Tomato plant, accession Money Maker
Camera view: tilt-top (135 deg); turntable rotation: 210 degrees
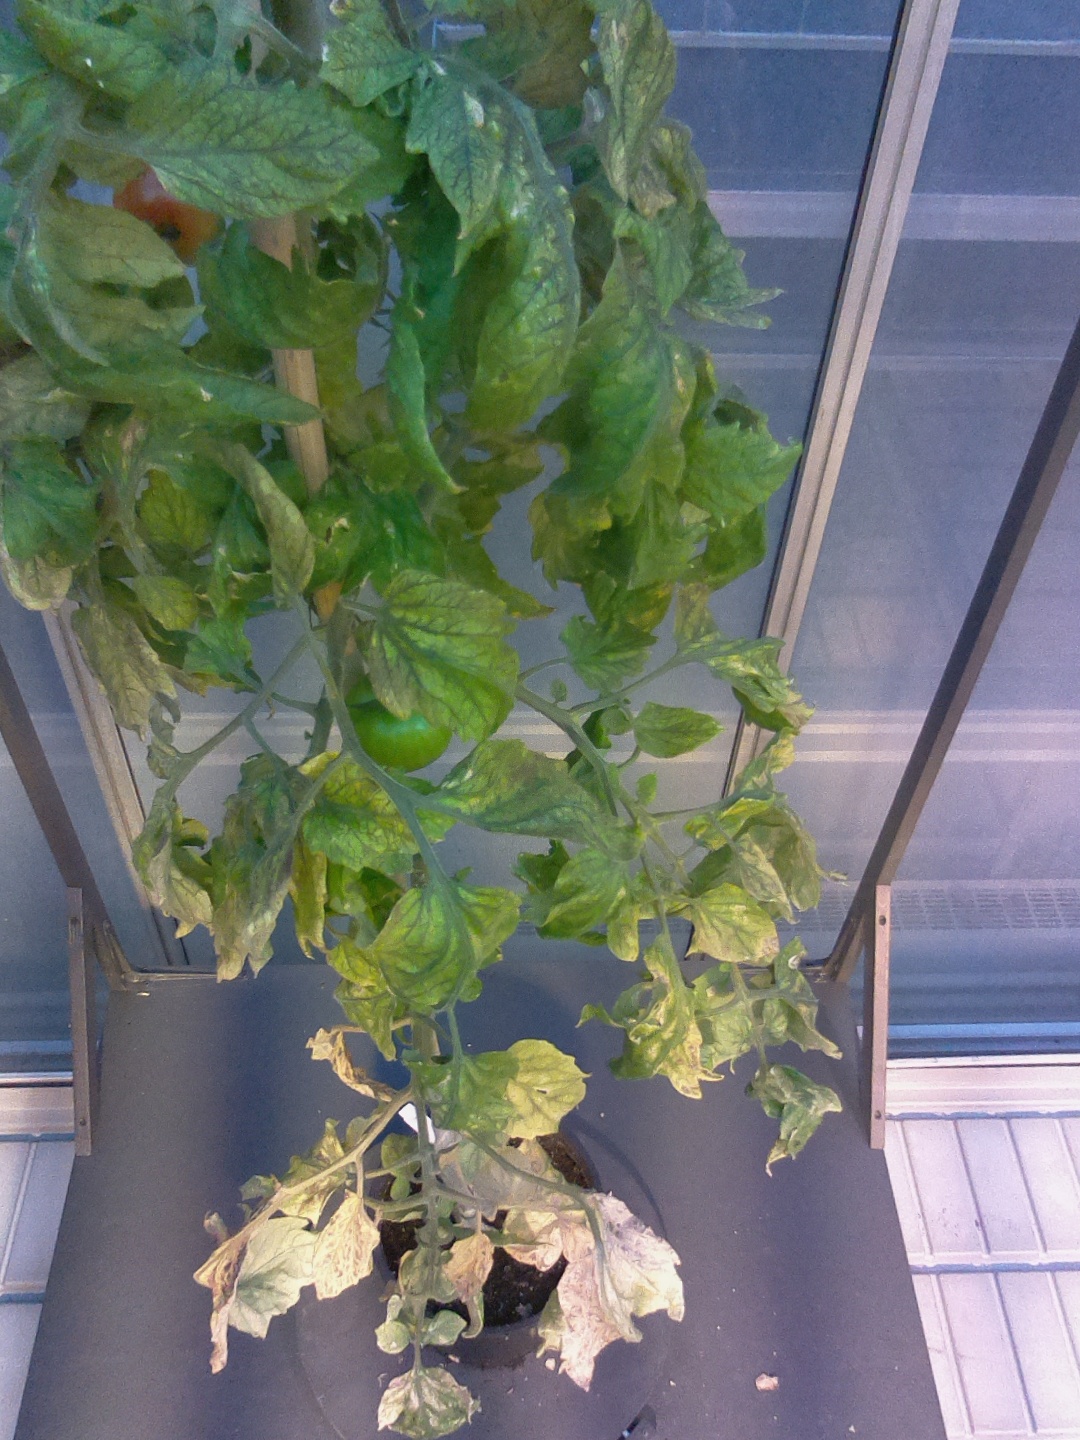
BBCH growth stage 82: 20%-30% of fruits show typical fully ripe color